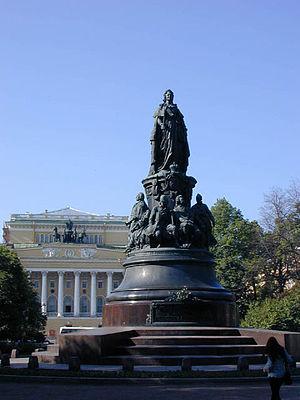
Les Lumières russes sont une période du XVIIIᵉ siècle durant laquelle le gouvernement russe encouragera activement le développement et la dissémination des arts et des sciences, et qui eut un impact très profond sur la culture russe.